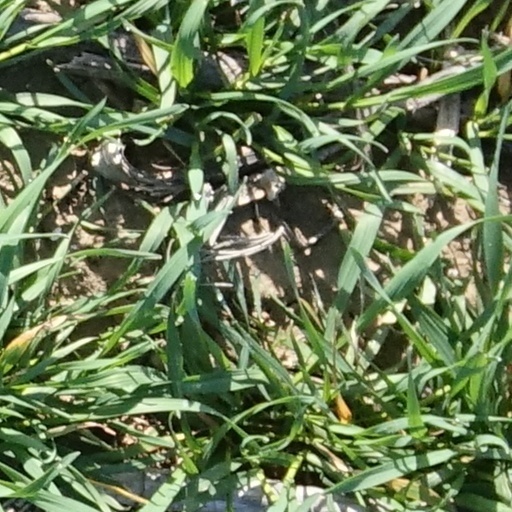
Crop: wheat